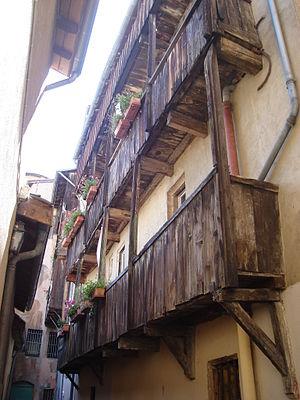
Pans en bois de l'impasse Turquet, Lyon
Cette liste des voies de Lyon présente chaque objet par ordre alphabétique. Les odonymes disparus ou remplacés sont indiqués en italiques.
L'impasse Turquet est une petite impasse de Lyon.